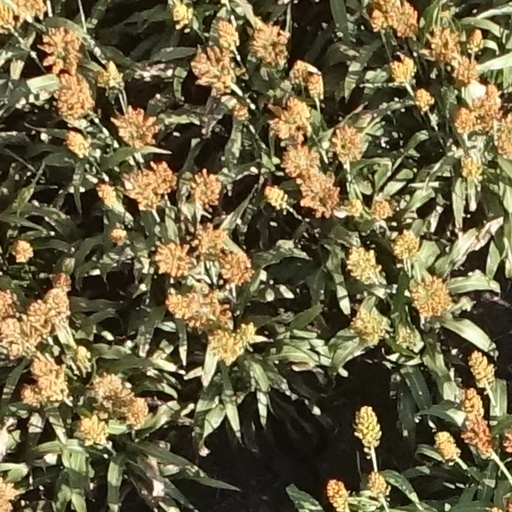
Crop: sorghum